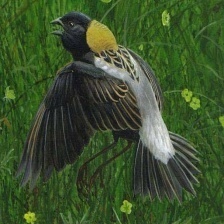
Species: BOBOLINK
Scientific name: DOLICHONYX ORYZIVORUS